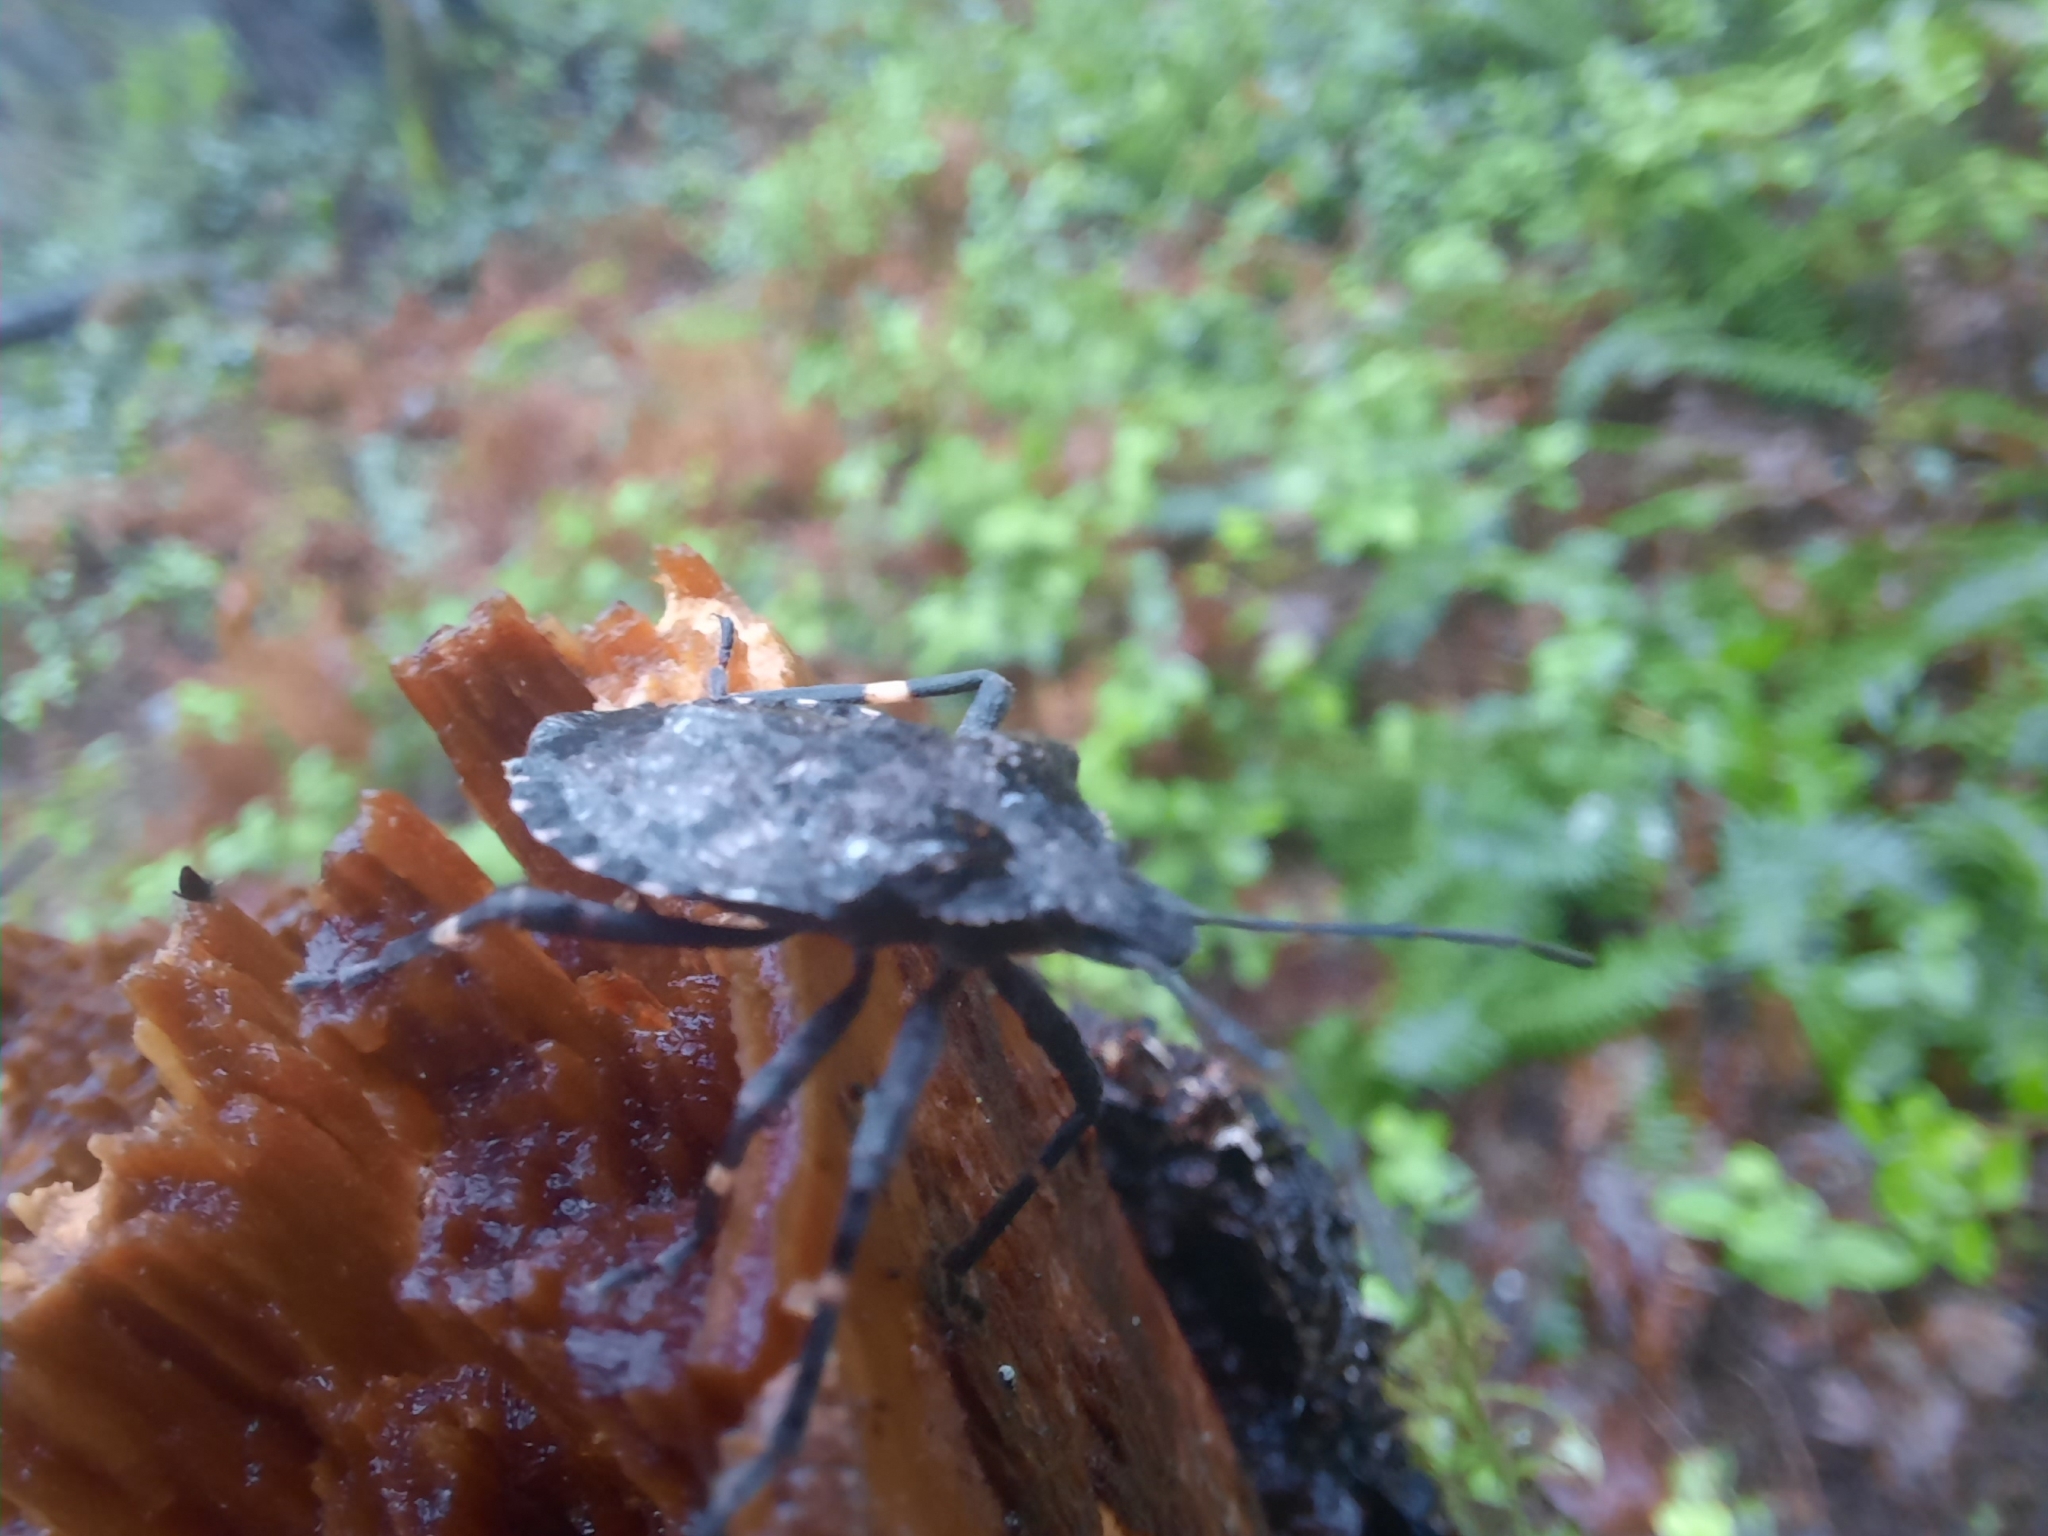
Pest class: stink_bug